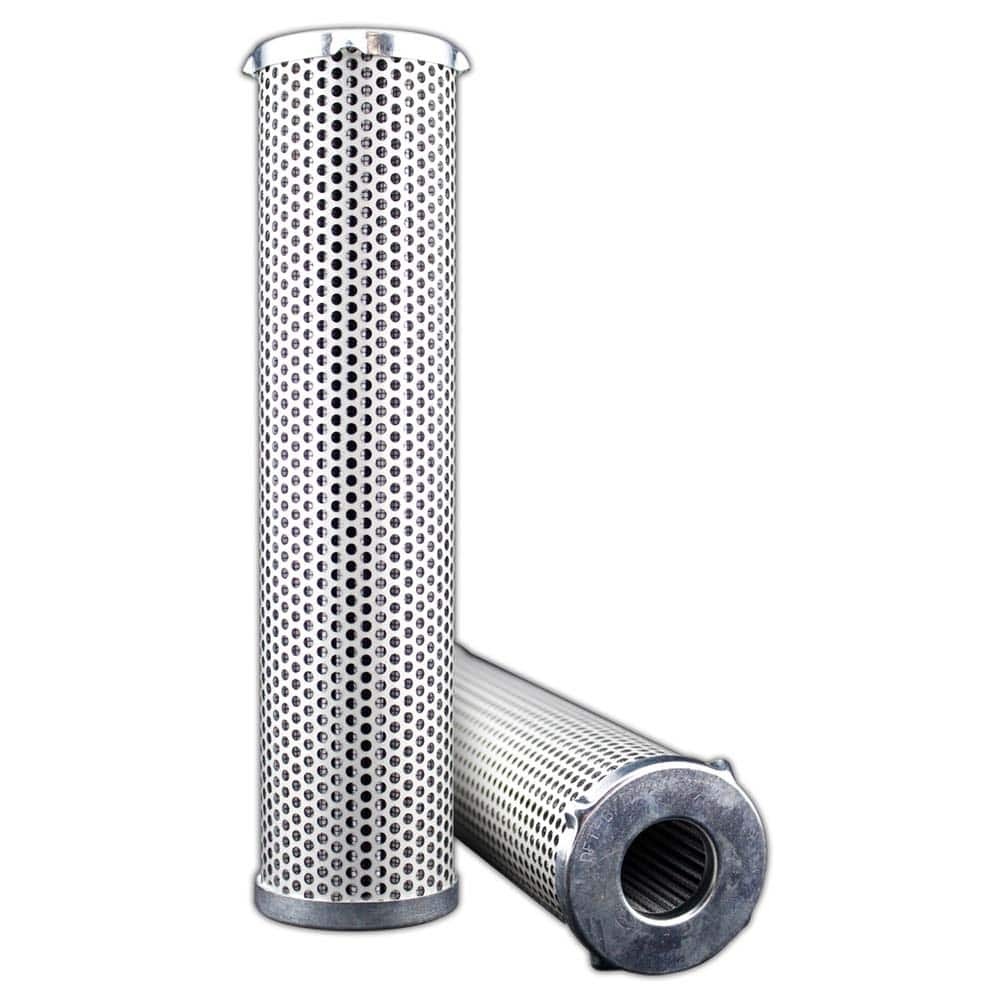
Replacement/Interchange Hydraulic Filter Element: Microglass, 5  µ
Item #: 12357133 Brand: Main Filter Model #: MF0417178 Product Specifications Filter Type Replacement/Interchange Hydraulic Filter OEM Cross Reference Number SF FILTER HY24127 Media Type Microglass Micron Rating 5
Brand: Main Filter
Category: Hardware > Plumbing > Plumbing Fixture Hardware & Parts > Shower Parts > Shower Water Filters